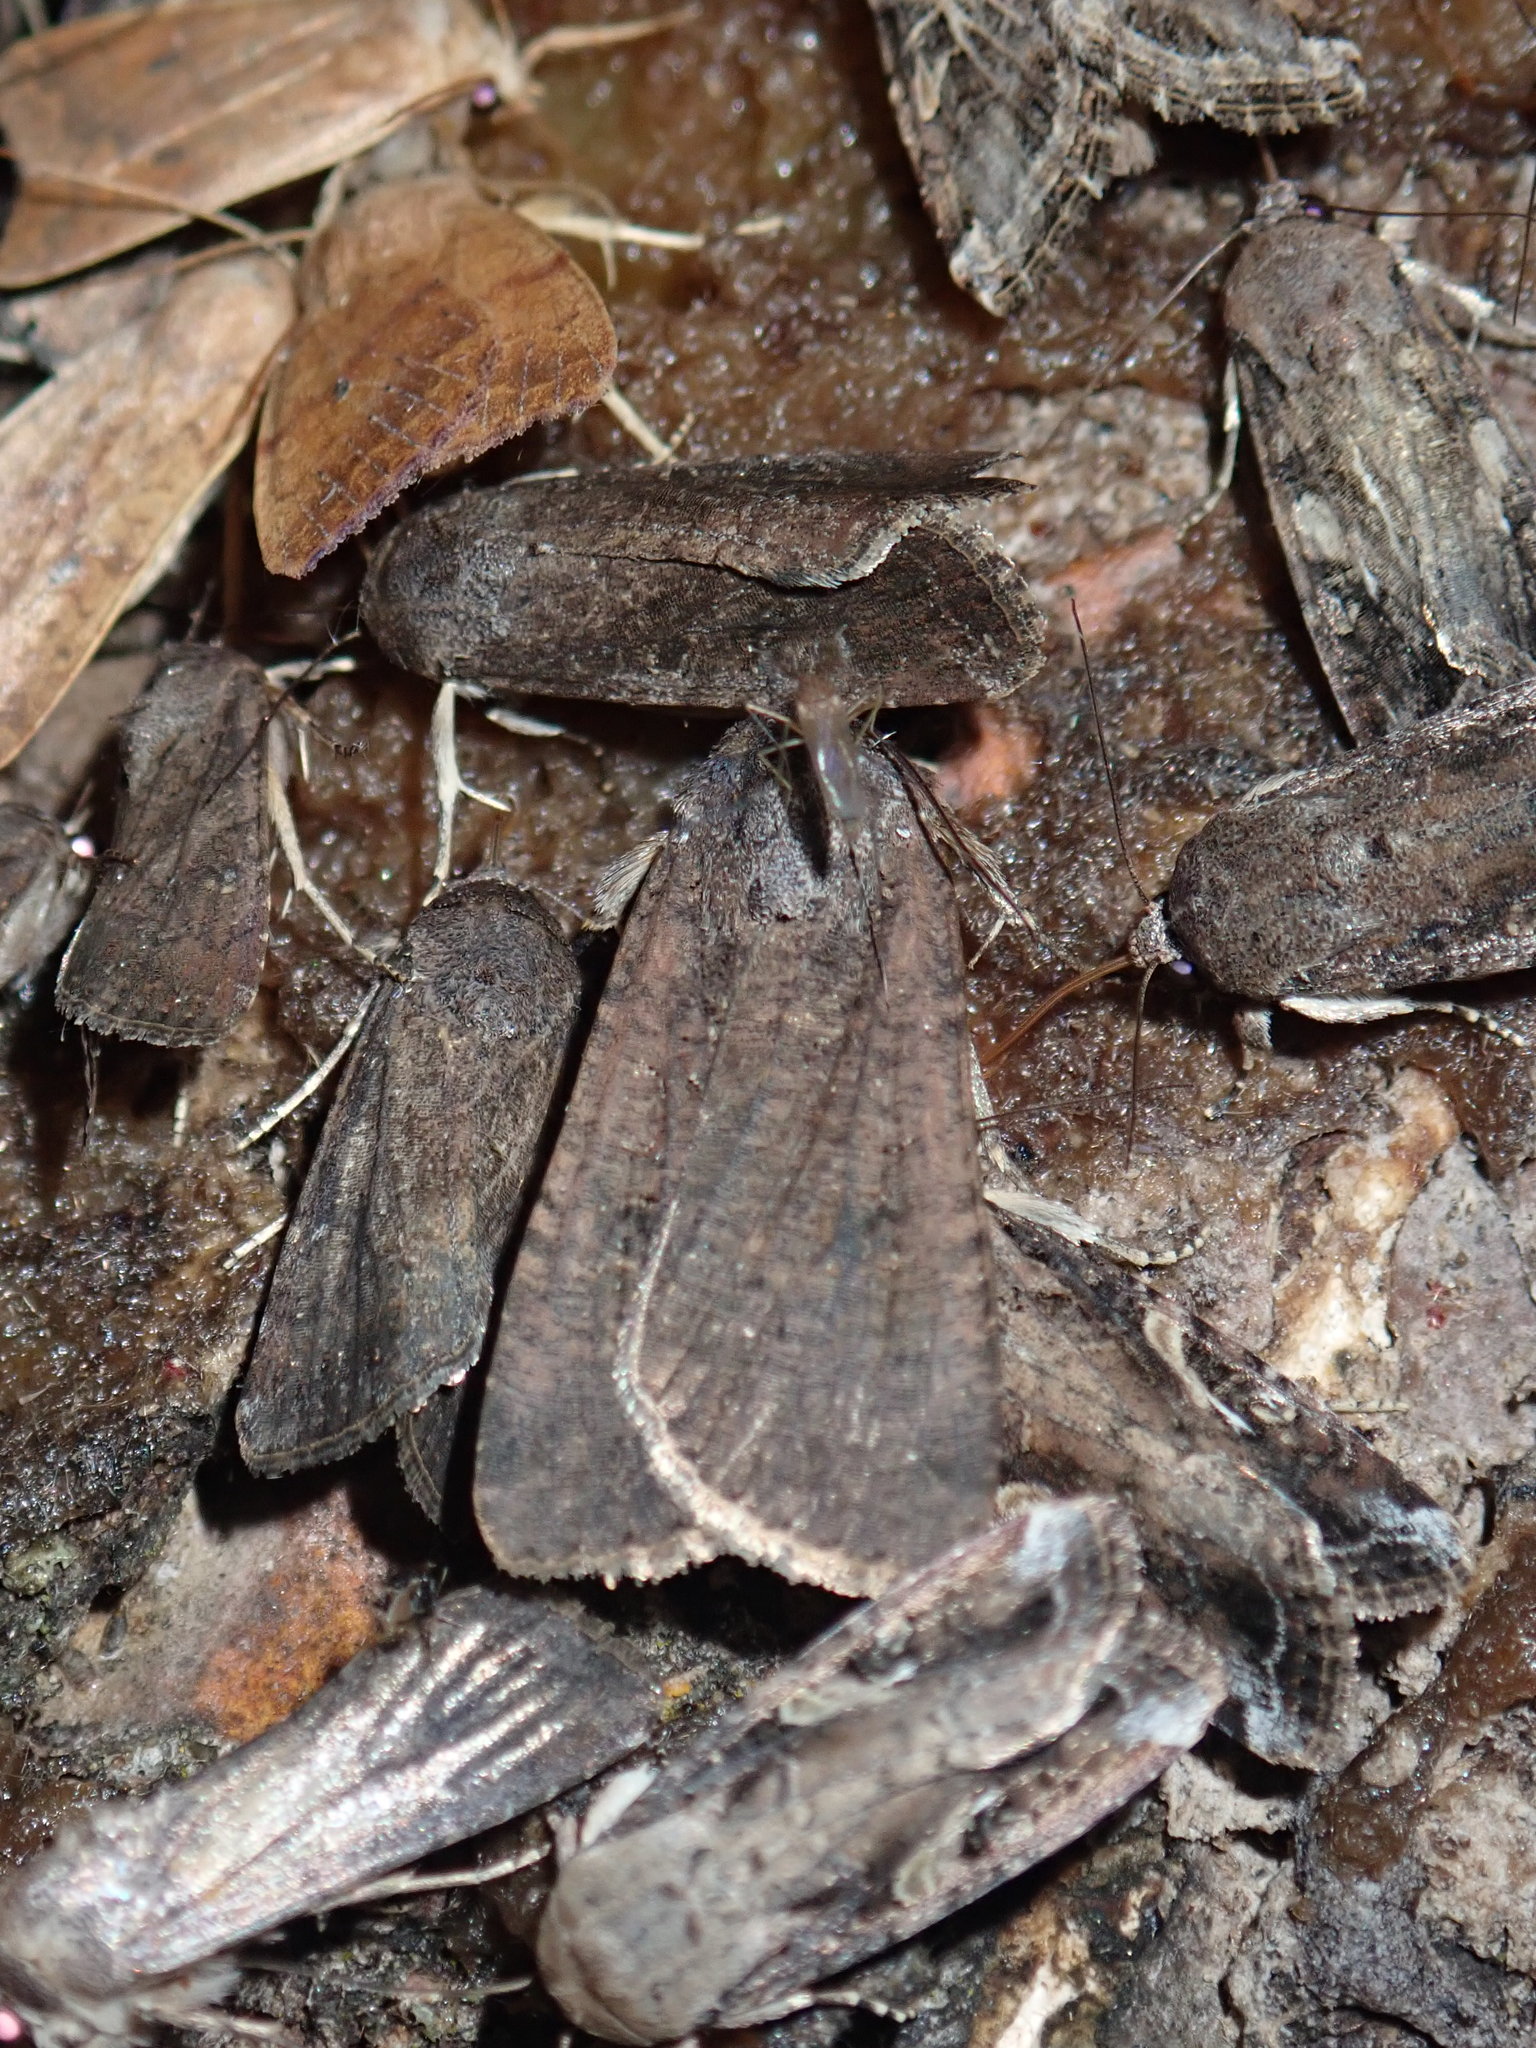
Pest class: cutworms